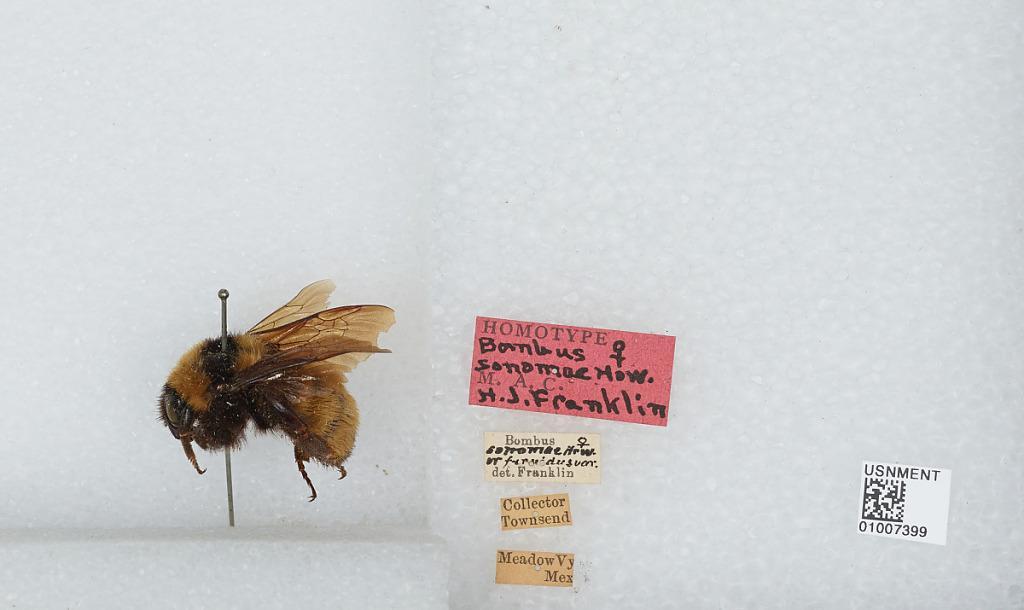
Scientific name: Bombus (Fervidobombus) fervidus fervidus (Fabricius)
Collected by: Townsend
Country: Mexico
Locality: Meadow Valley